Cedrela

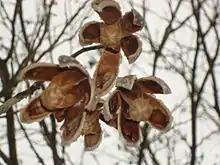
Open fruits of "Cedrela sp." showing the central column

"Cedrela odorata" is a timber tree that produces a lightweight, fragrant wood with resistance to wood-boring insects (e.g., termites) and is also rot-resistant. The wood is often sold under the name "Spanish-cedar" (it is neither Spanish nor a cedar), and is the traditional wood used for making cigar boxes, as well as being used for general outdoor and construction work, paneling and veneer wood, and necks and linings (interior strips of wood that attach the top and bottom of the guitar to the sides) of classical guitars and some electric guitars. Some species are now CITES-listed, in particular "Cedrela odorata". It is also grown as an ornamental tree, and has become naturalized in some areas in Africa, southeast Asia and Hawaii. The other species have similar wood, but are less-used due to scarcity.